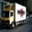
Label: truck